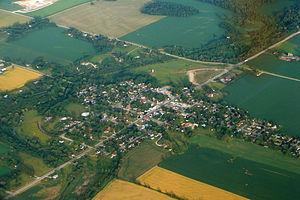
Zorra est un canton du comté d'Oxford, situé dans le sud-ouest de l'Ontario, au Canada. Municipalité principalement rurale, Zorra a été créée par la fusion des cantons d’East Nissouri, l'est de Zorra et nord Oxford. Il est surtout connu pour le week-end des Highland Games organisé chaque été à Embro, célébrant ainsi l'héritage des familles de pionniers écossais qui s'est développé à partir des années 1830 pour former près du quart de la population du comté.